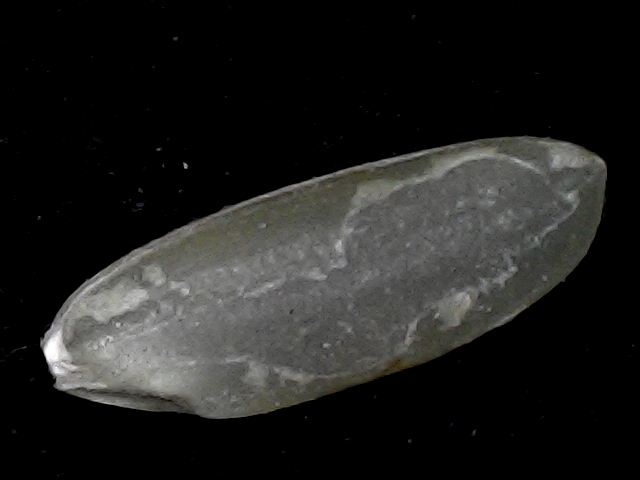
Rice variety: BD72